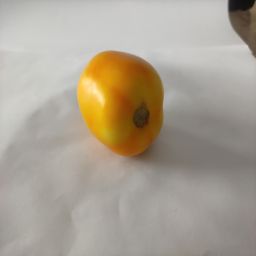
Crop: Tomato
Quality: Ripe